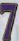
Number: 7